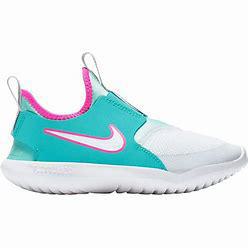
Brand: Nike
Model: Flex Runner 2